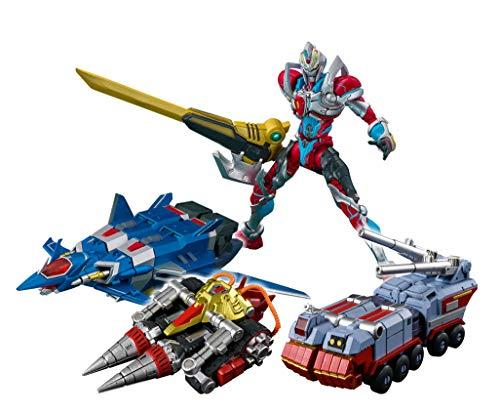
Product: Megahouse Ssss.Gridman: Primal Fighter (Deluxe Full Power Version) Actibuilder Action Figure, Multicolor
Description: Launching the actibuilder figure lineup.
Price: $70.35
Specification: ProductDimensions:2x1x4inches|ItemWeight:15.8ounces|ShippingWeight:15.8ounces(Viewshippingratesandpolicies)|ASIN:B07H8KQVV9|Itemmodelnumber:-|Manufacturerrecommendedage:15yearsandup